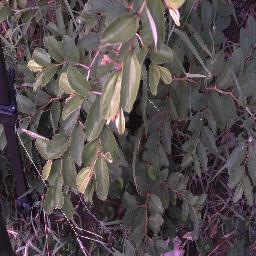
Label: chinee_apple